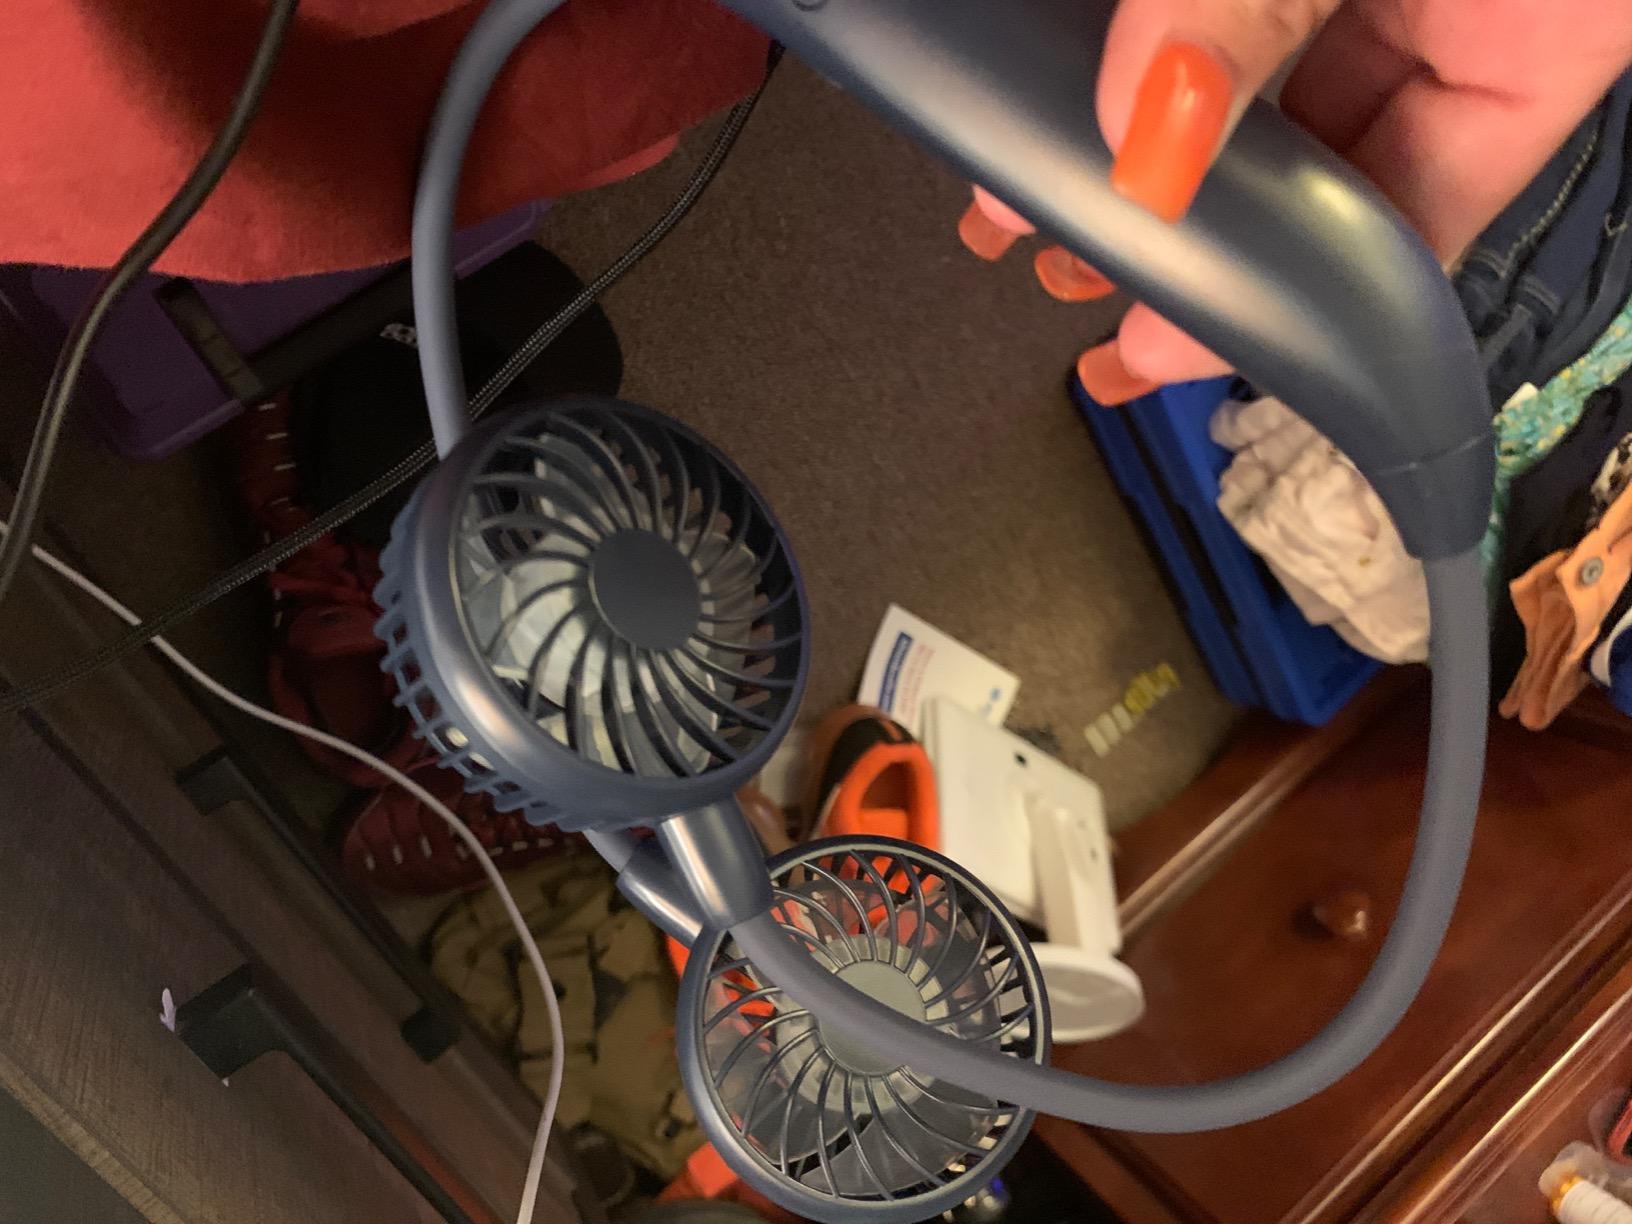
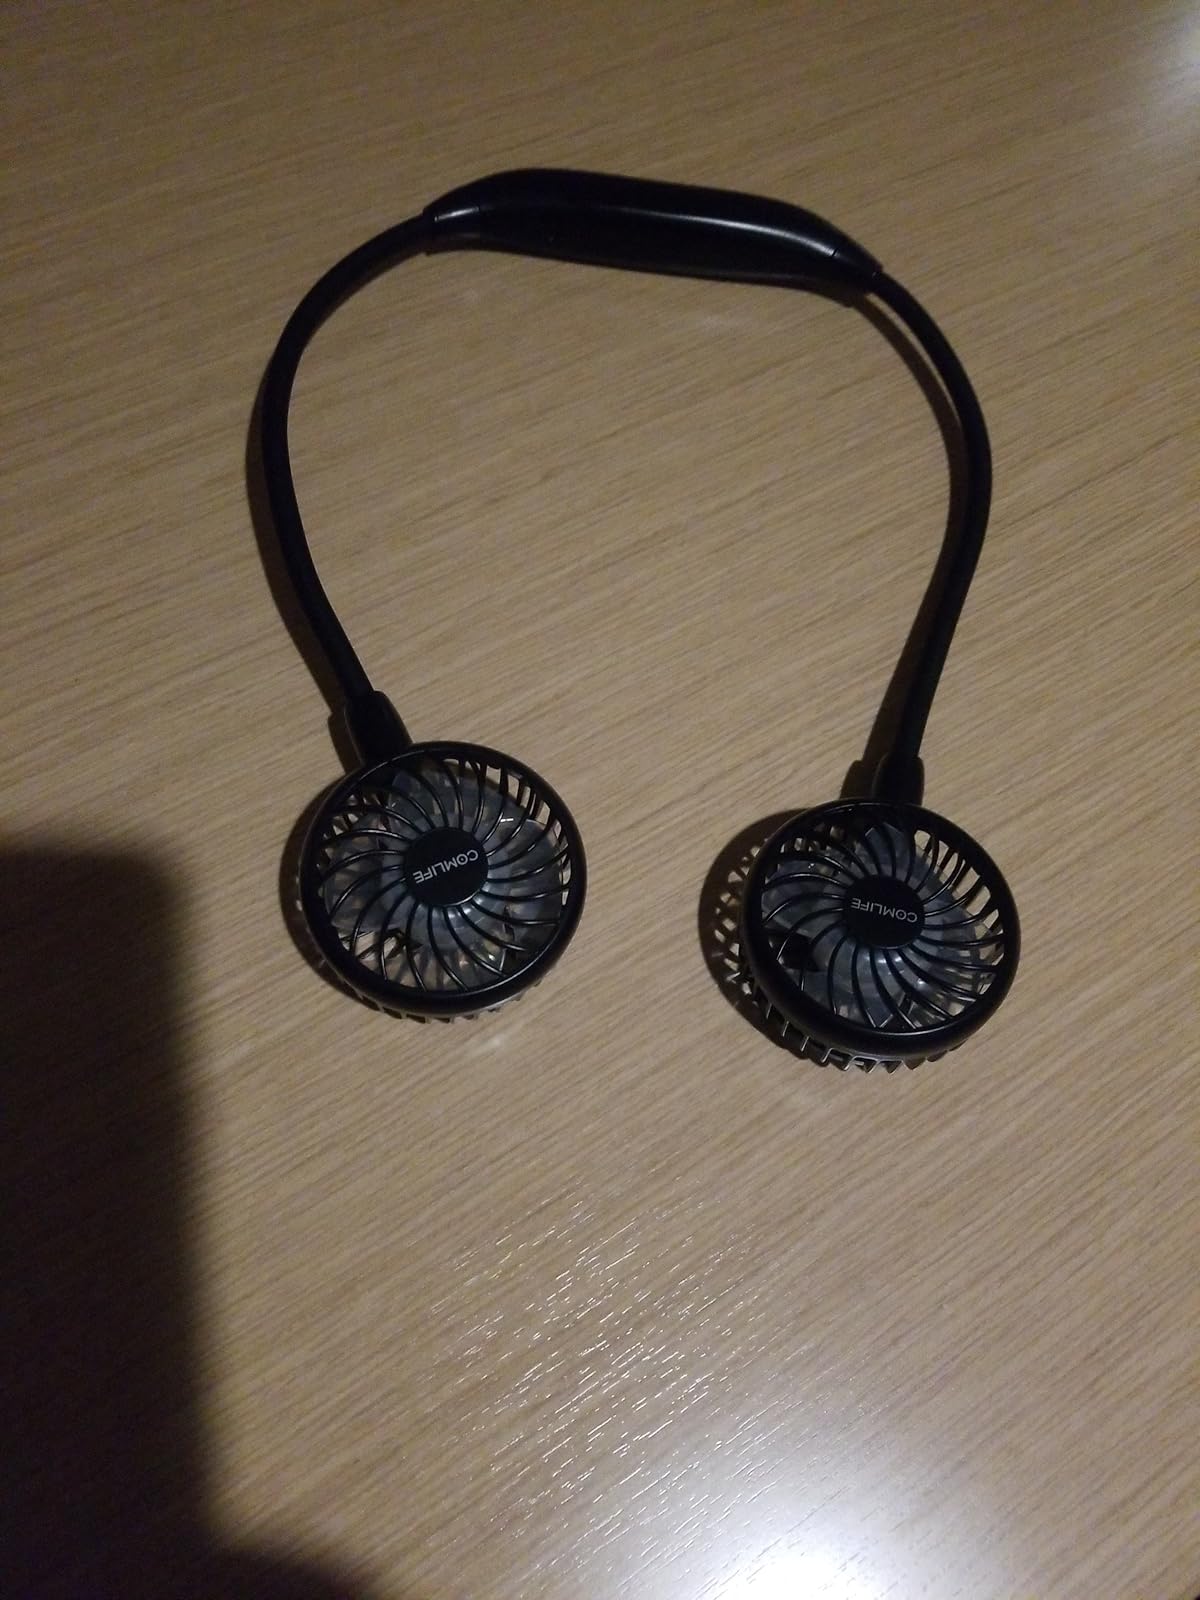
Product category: fan
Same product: no